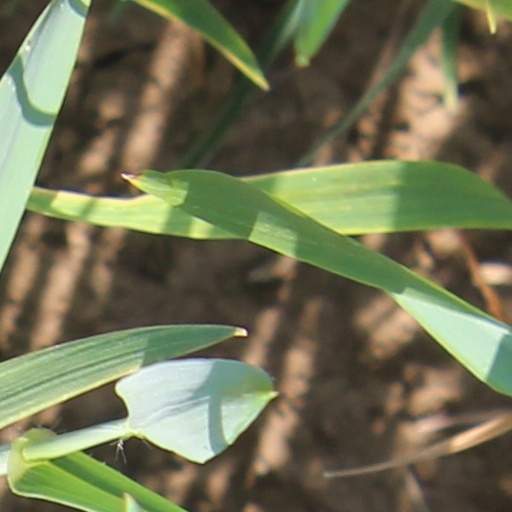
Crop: wheat